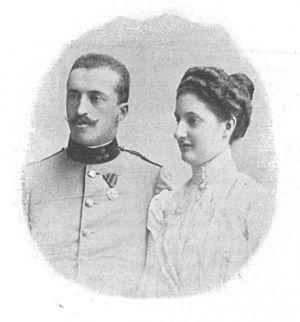
Le duc Robert de Wurtemberg, né le 14 janvier 1873 à Meran, et mort le 12 avril 1947 au château d'Altshausen, second fils et quatrième des cinq enfants du duc Philippe de Wurtemberg et de Marie-Thérèse d'Autriche, est un membre de la Maison de Wurtemberg.